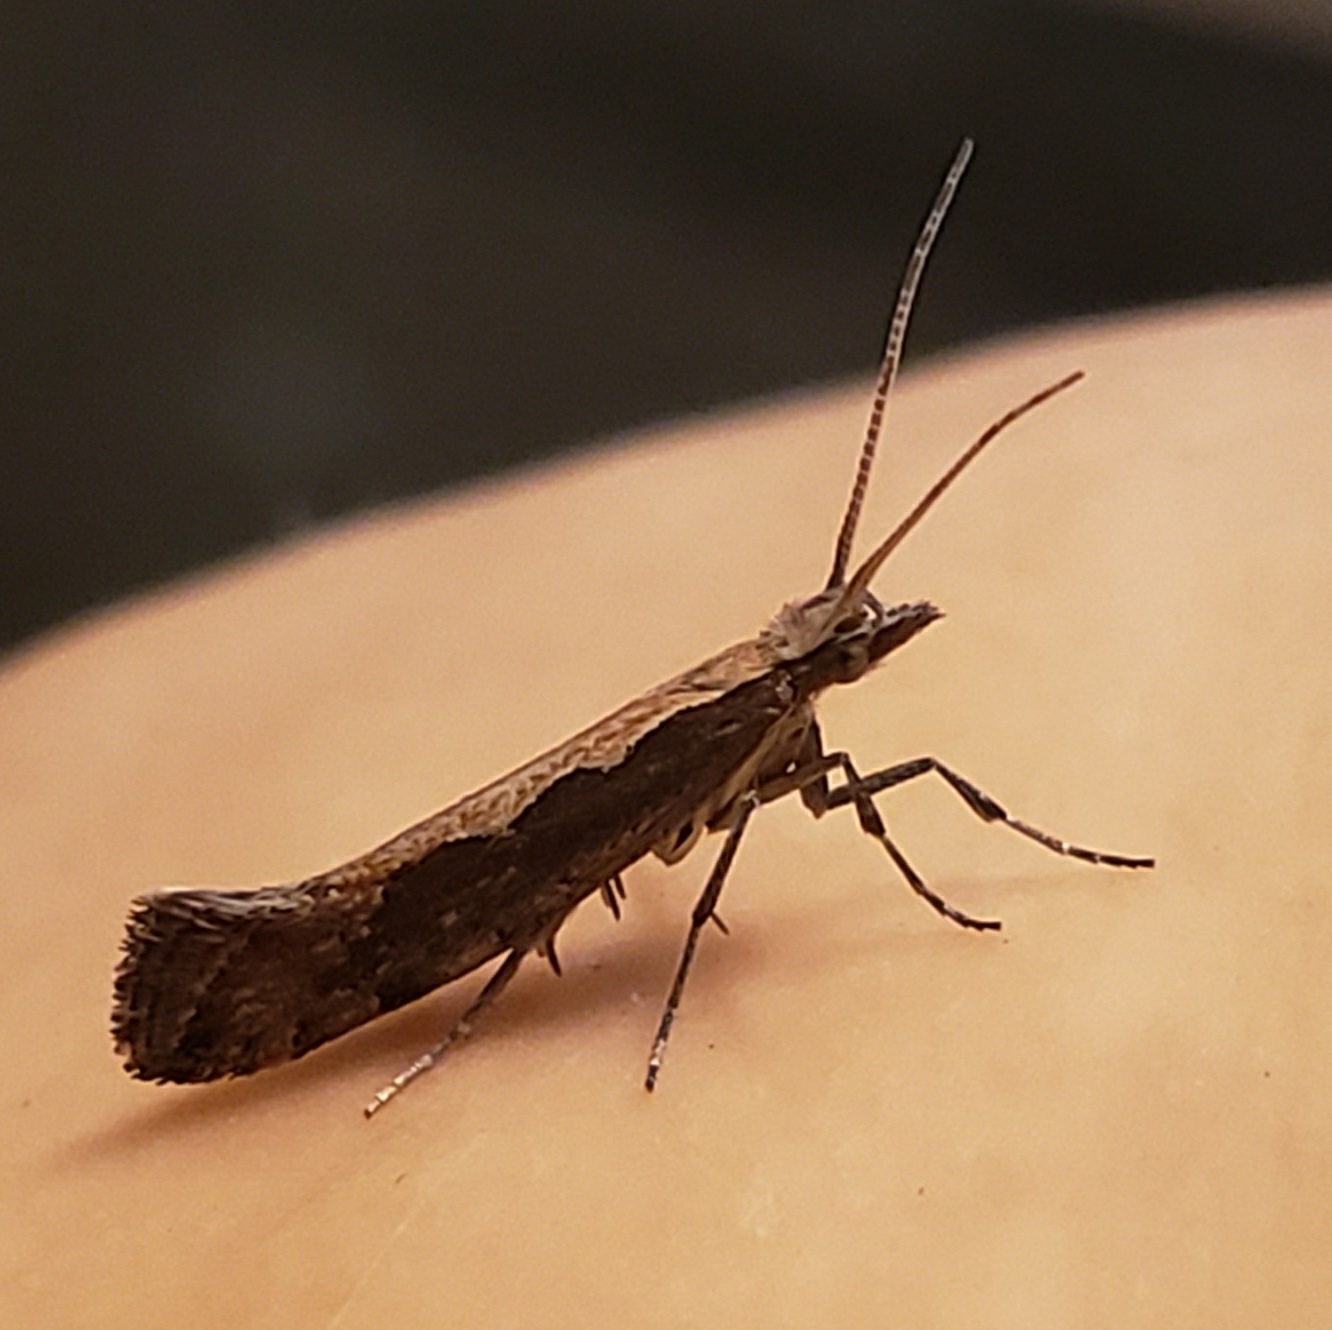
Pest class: diamondback_moth